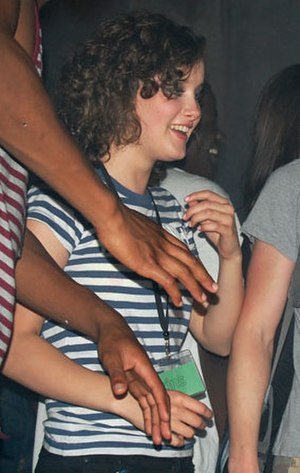
April Pearson
April Pearson i 2007
April Janet Pearson er en engelsk skuespillerinde, bedst kendt for rollen som Michelle Richardson i tv-serien Skins.